Space Launch System

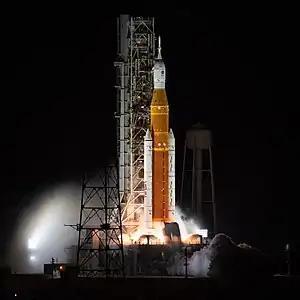
SLS Block 1 with the Orion spacecraft launching from Pad 39B

The Space Launch System (SLS) is an American super heavy-lift expendable launch vehicle used by NASA. As the primary launch vehicle of the Artemis Moon landing program, SLS is designed to launch the crewed Orion spacecraft on a trans-lunar trajectory. The first (and so far only) SLS launch was the uncrewed Artemis I, which took place on 16 November 2022.